Blake Koch

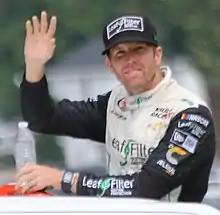
Koch at Road America in 2017

Blake Koch (born August 7, 1985) is an American semi-retired professional stock car racing driver and businessman. He last competed in the NASCAR Xfinity Series, driving the No. 11 Chevrolet Camaro for Kaulig Racing. He is also the founder of FilterTime, a residential air filter company that delivers the filters to consumer's homes on a regular basis.